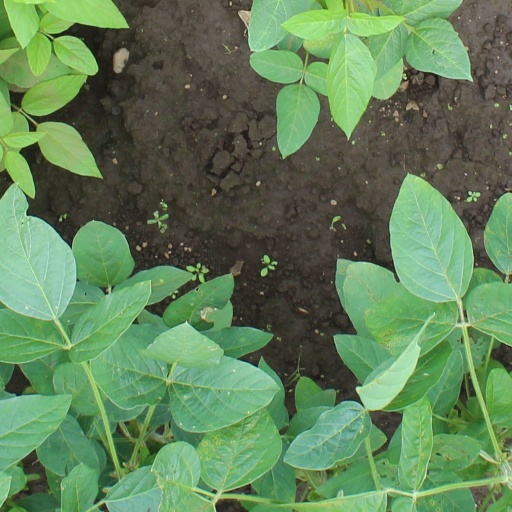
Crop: soybean